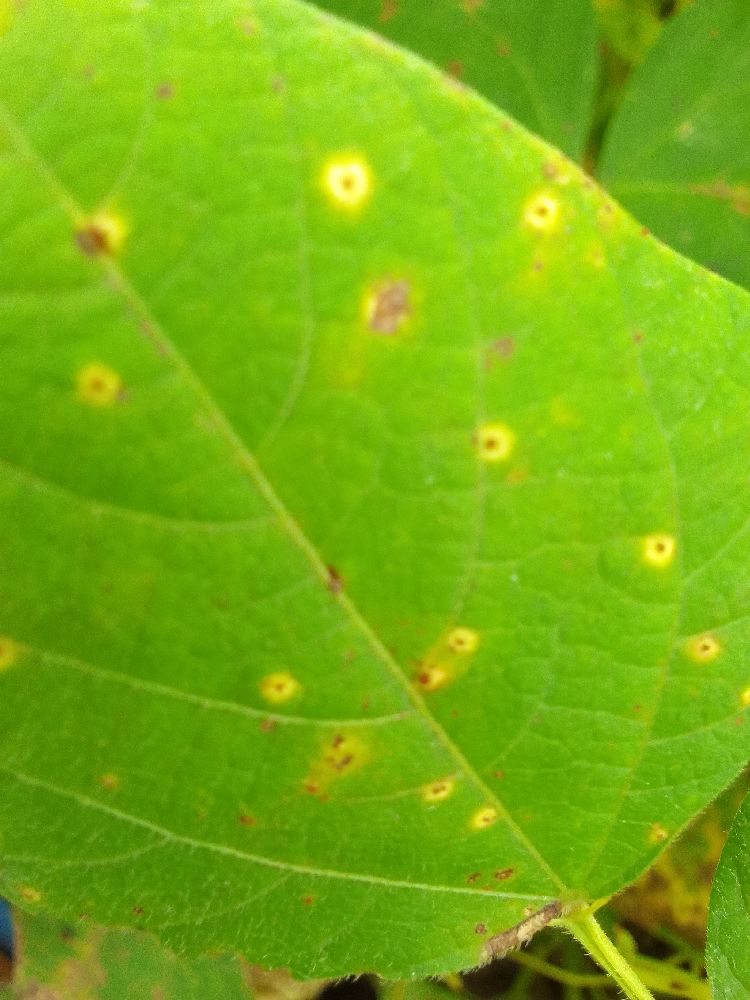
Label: rust